Porta Palatina

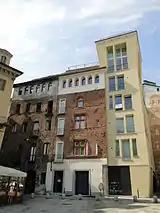
The former "House of the Senate"

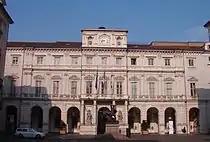
"Palazzo di Città", the City Hall of Turin

The most trusted theory suggests that it might be either the former "Casa del Senato" (House of the Senate), a medieval palace located very close to the Palatine Gate, inside the city walls, or perhaps the "Palazzo di Città" (City Palace), the city hall of Turin placed not far from the gate as well (though a little farther than the old House of the Senate).